Lionel Pries

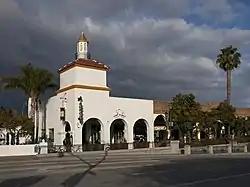
The Andalucia Building in Santa Barbara, California with the brick facade designed by Pries in 1926 (to the right); the white stucco portion (to the left) was a later modification by another architect.

Lionel H. ("Spike") Pries (June 1, 1897 – April 7, 1968), was a leading architect, artist, and educator in the Pacific Northwest.